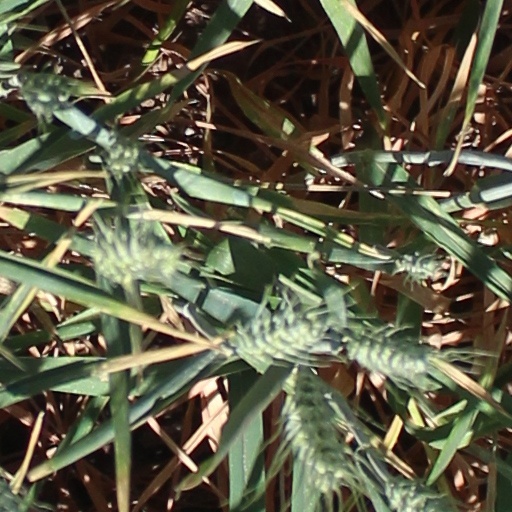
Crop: wheat